Barahmasa

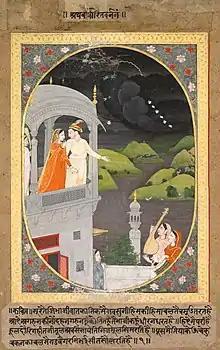

Barahmasa ("lit." "the twelve months") is a poetic genre popular in the Indian subcontinent derived primarily from the Indian folk tradition. It is usually themed around a woman longing for her absent lover or husband, describing her own emotional state against the backdrop of passing seasonal and ritual events. The progression of months (according to the Hindu lunar calendar) is a fundamental component of the genre, but the number of months is not necessarily "barah" or "twelve" as similar poetic forms known as "chaumasas", "chaymasas" and "ashtamasas" (cycles of four, six, and eight months, respectively) also exist in the same lineage of folk traditions.